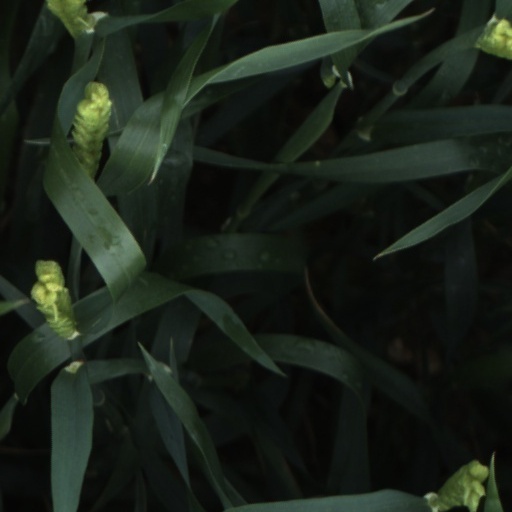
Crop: wheat